Typeface

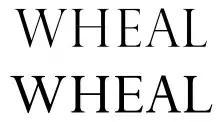
Comparison between the typeface Perpetua and its display variant, Perpetua Titling (above). The display type has slimmer stroke width and taller letters.

Display type refers to the use of type at large sizes, perhaps 30 points or larger. Some typefaces are considered useful solely at display sizes, and are known as display faces. Most effect typefaces are display types. Common features of display type include tighter default letter spacing, finer details and serifs, slightly more condensed letter shapes and larger differences between thick and thin strokes; many of these are most visible in serif designs. Many display typefaces in the past such as those intended for posters and newspaper headlines were also only cut in capitals, since it was assumed lower-case would not be needed, or at least with no italics. This was true of many early sans-serif fonts.